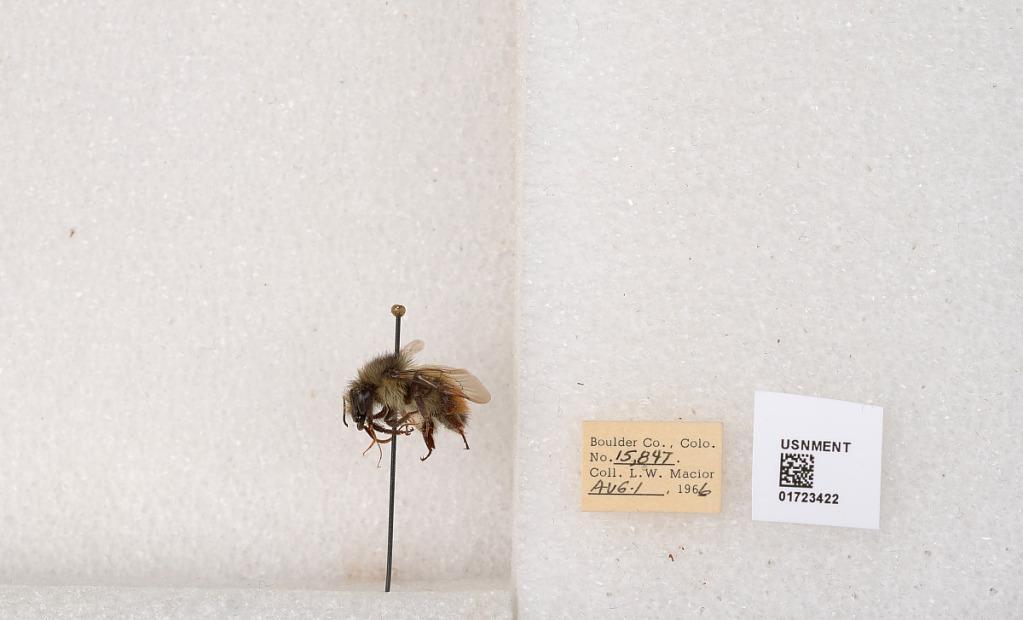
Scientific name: Bombus flavifrons Cresson
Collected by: L. Macior
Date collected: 1966-8-1
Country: United States
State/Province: Colorado
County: Boulder
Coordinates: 40.0925, -105.358